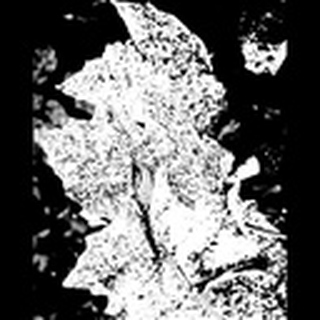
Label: cotton_powdery_mildew